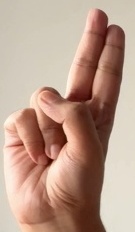
ASL sign: U